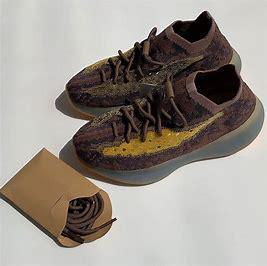
Brand: Adidas
Model: Yeezy Boost 380